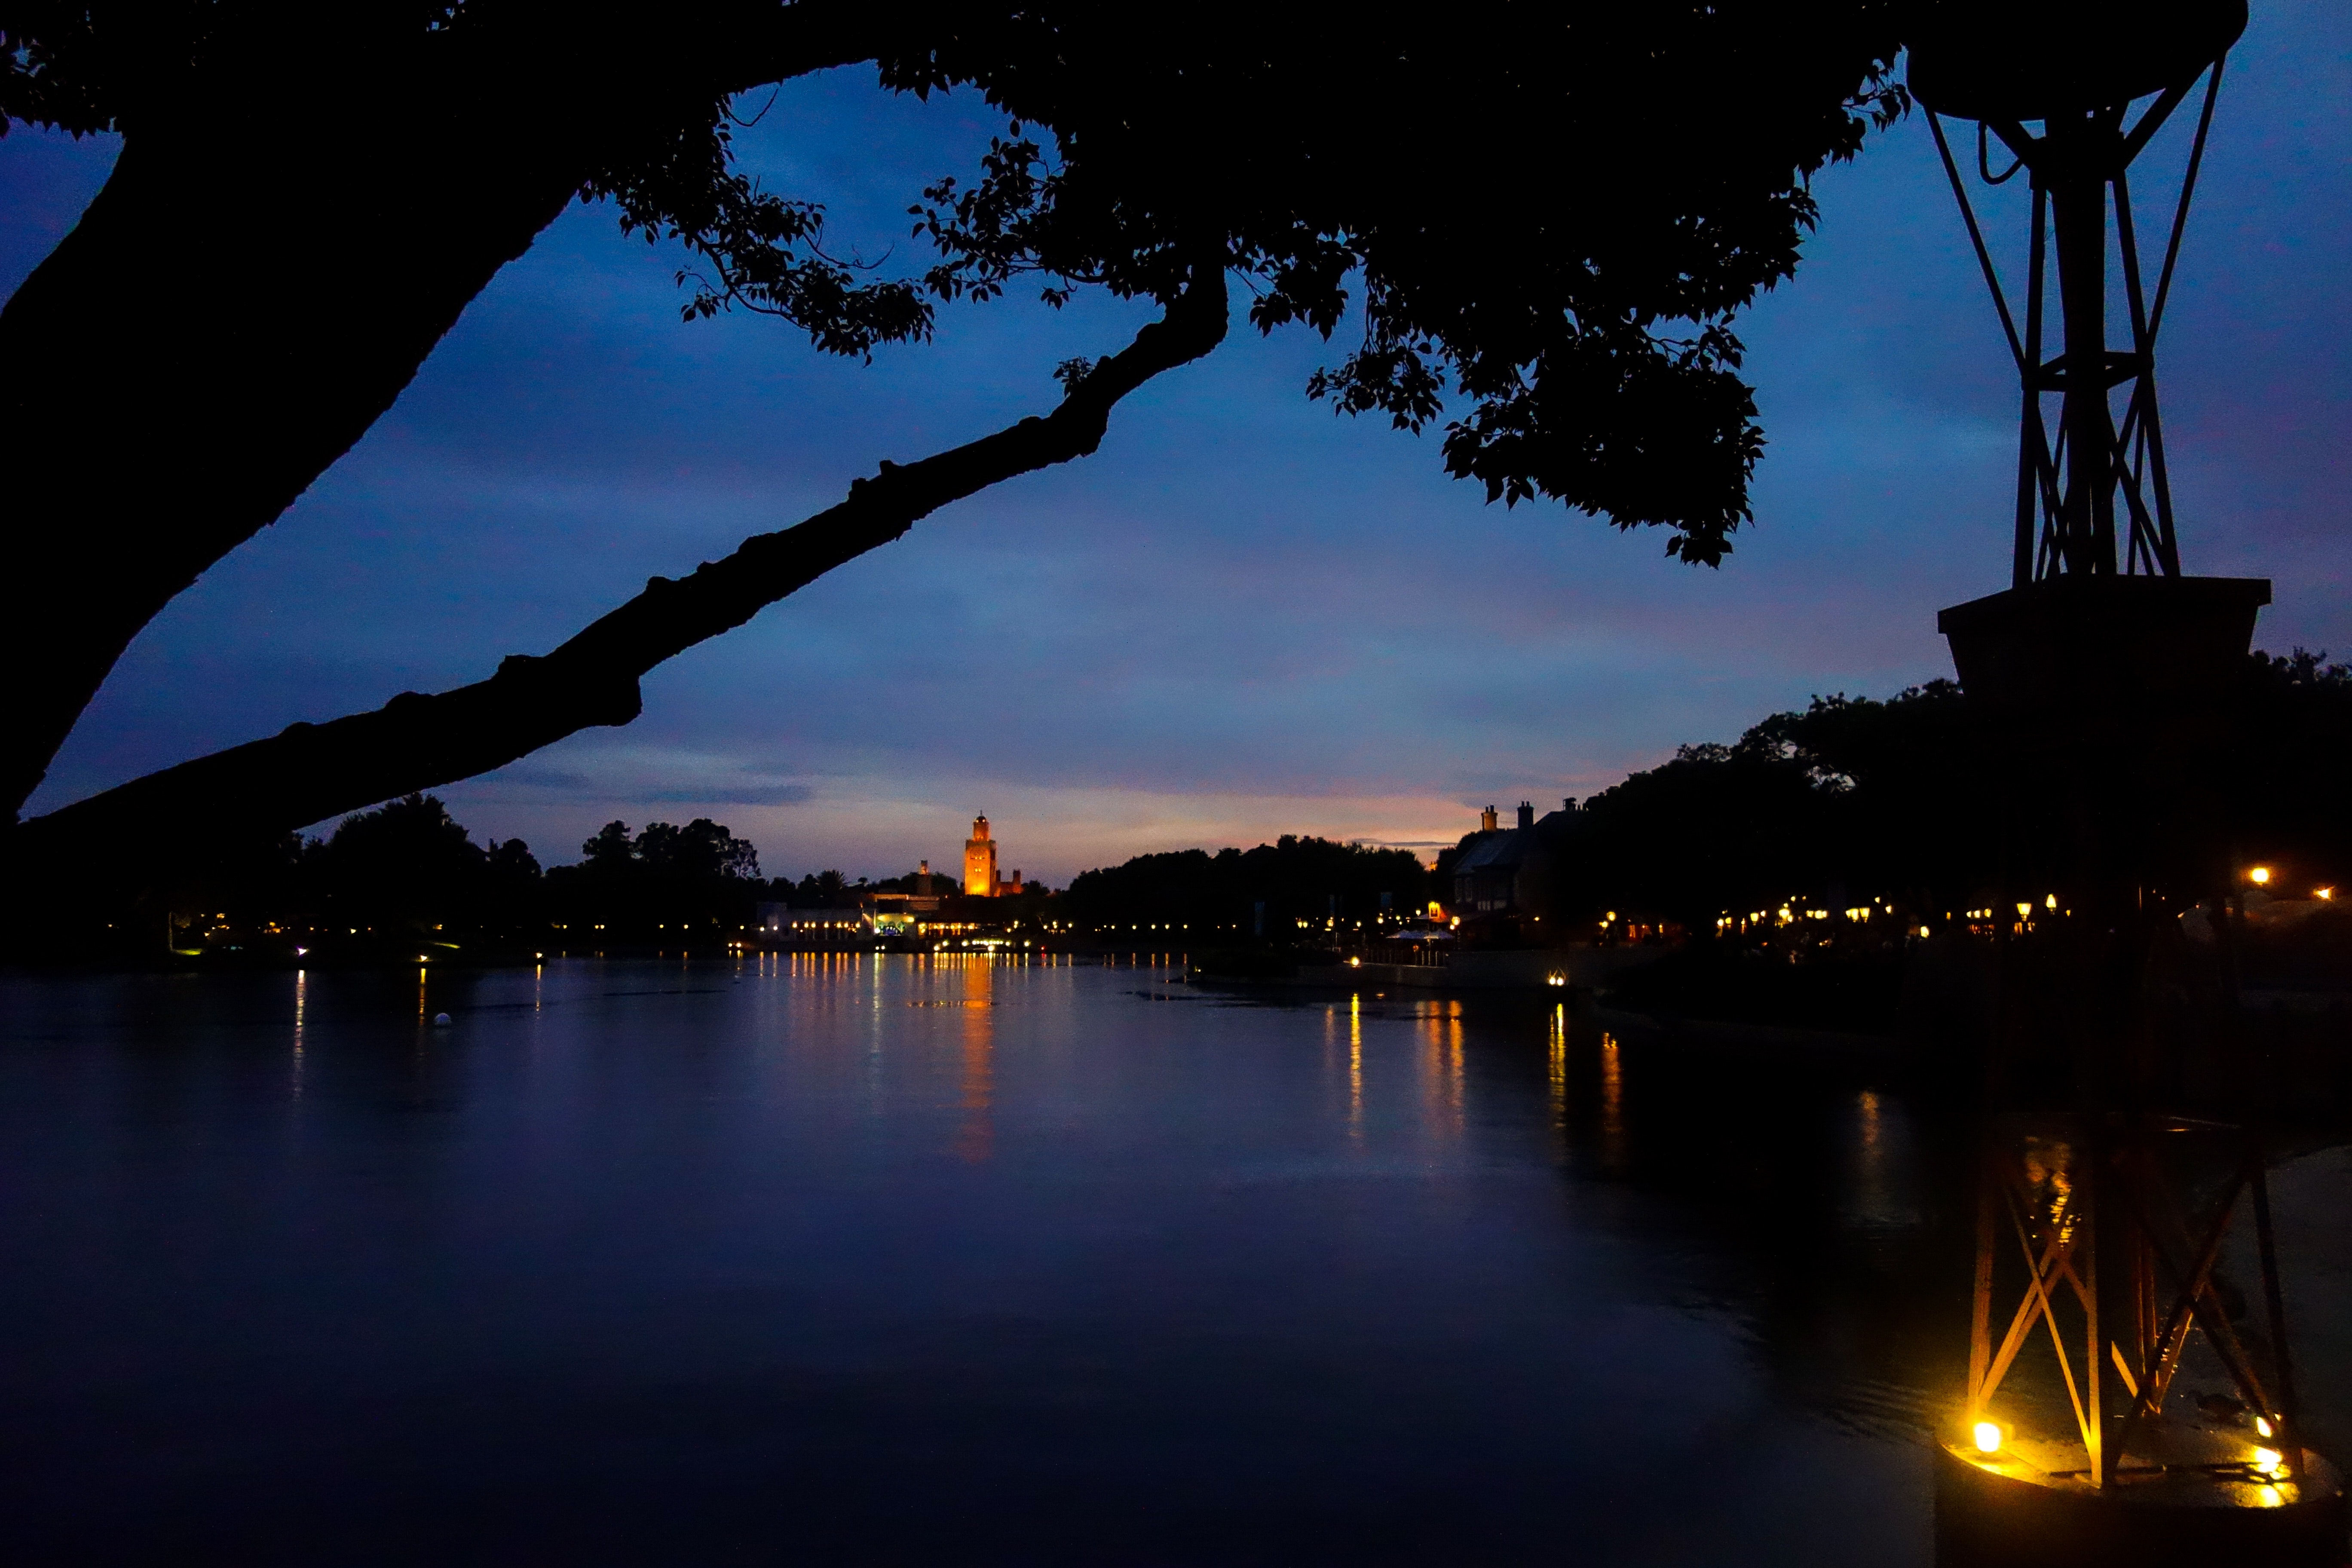
sky, night, reflection, water, dusk, evening, river, tree, waterway, darkness, cloud, horizon, calm, plant, architecture, midnight, city, lake, photography, sea, sunset, dawn, bridge, vehicle, channel